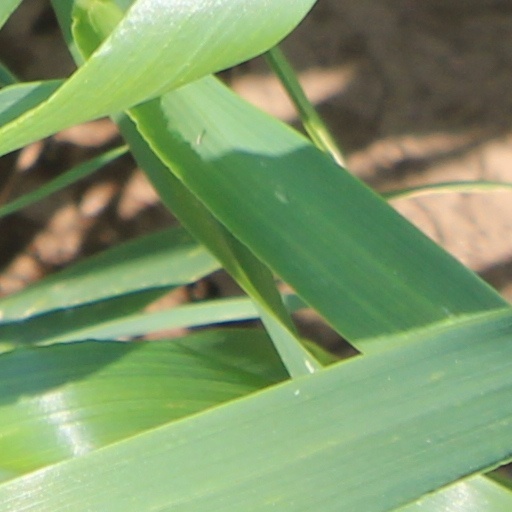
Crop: wheat